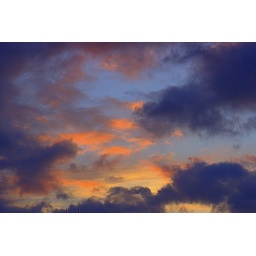
Up above the clouds.... the sky is always blue .  ( turin brakes)